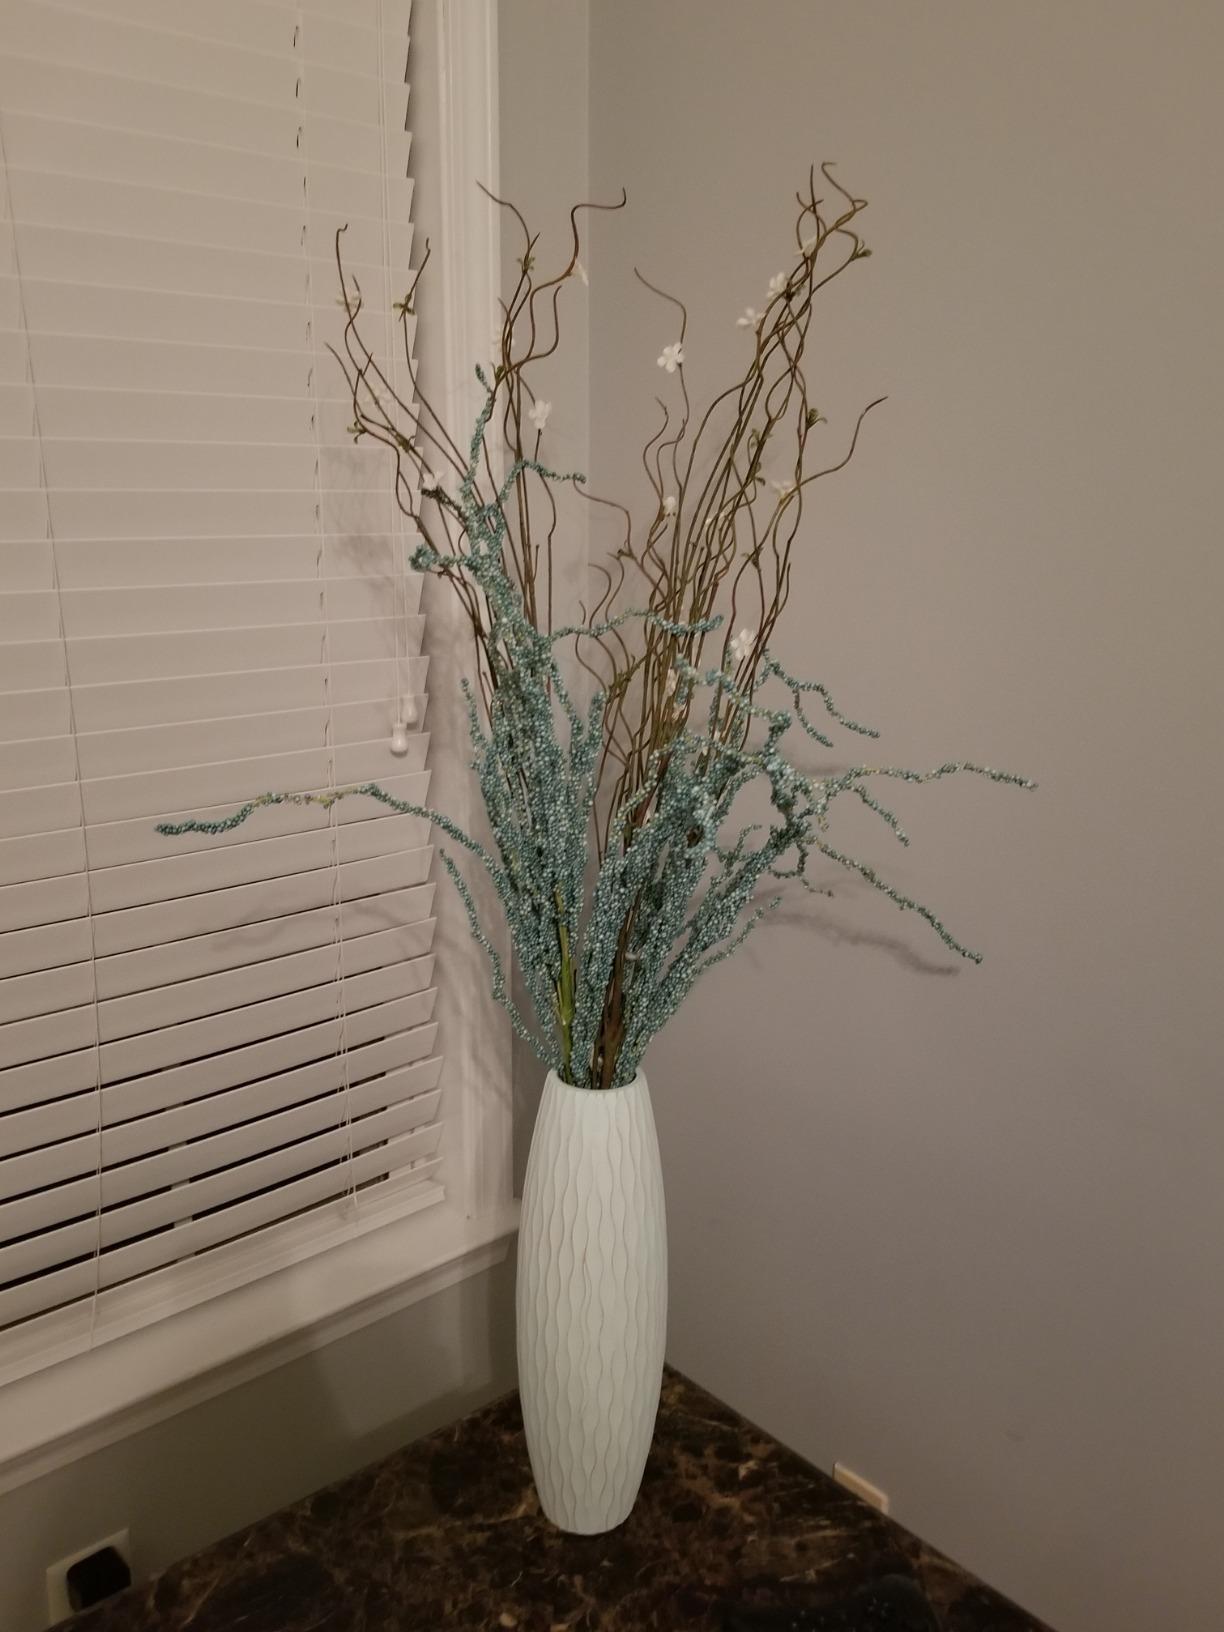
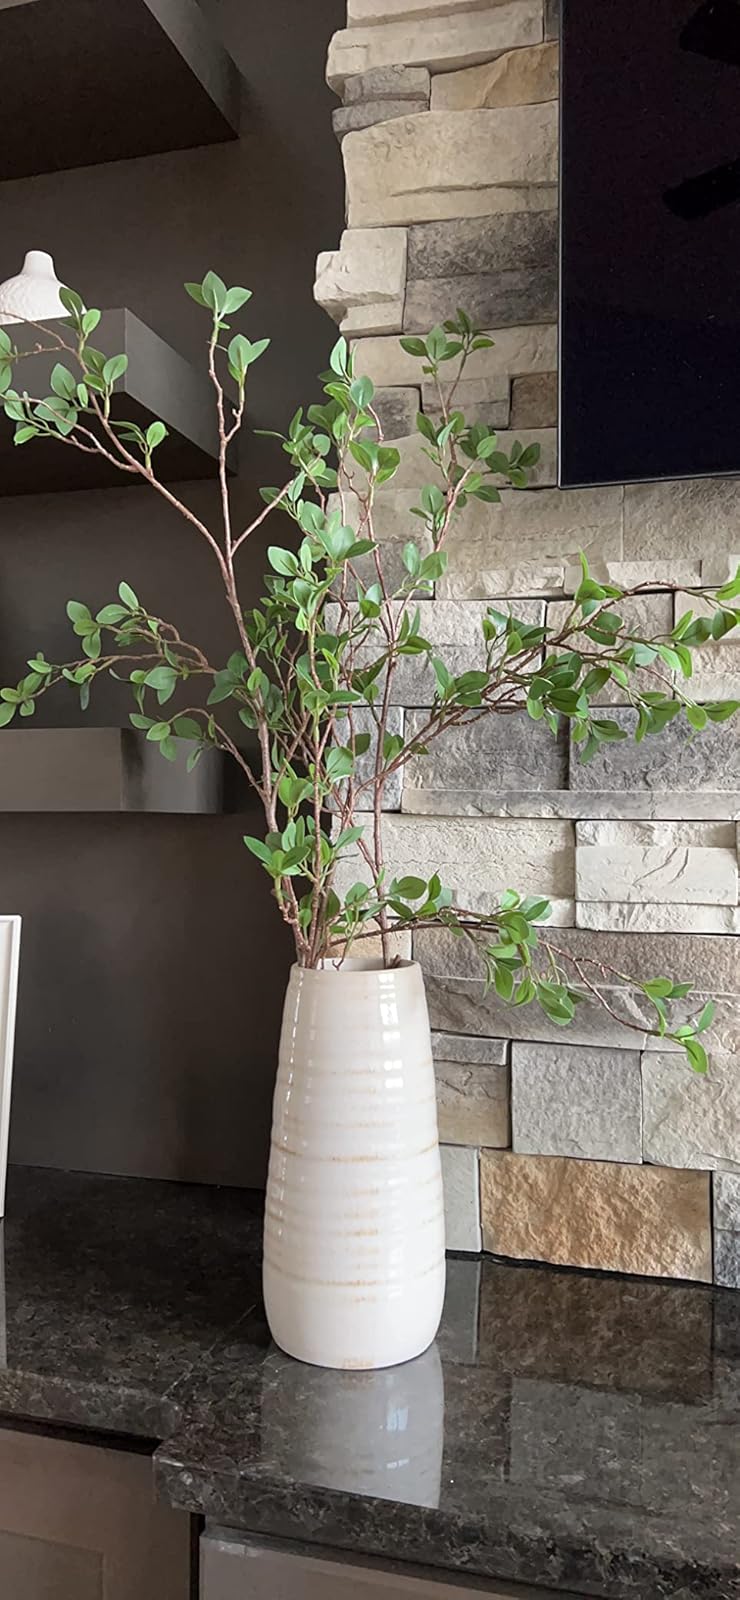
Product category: vase
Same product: no